Toyota NR engine

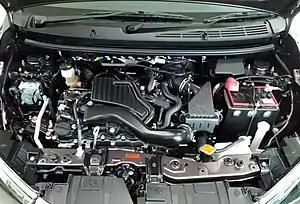
1NR-VE engine on a Perodua Bezza

The new 1NR-VE engine was improvised by Daihatsu for the Toyota Avanza and Daihatsu Xenia, and then later used by Perodua for the Perodua Bezza, which is based on the 1.3-litre 1NR-FE. It has ECE fuel consumption figures of for the manual variant and for the automatic. The engine produces and of torque.